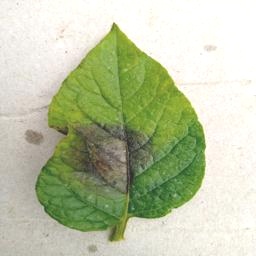
Etiqueta: Late Blight